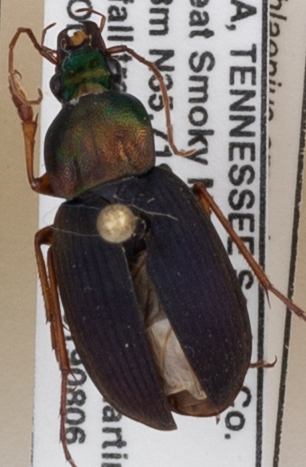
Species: Chlaenius emarginatus
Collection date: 2019-08-06
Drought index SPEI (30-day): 1.69
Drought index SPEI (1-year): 2.09
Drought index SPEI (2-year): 2.09